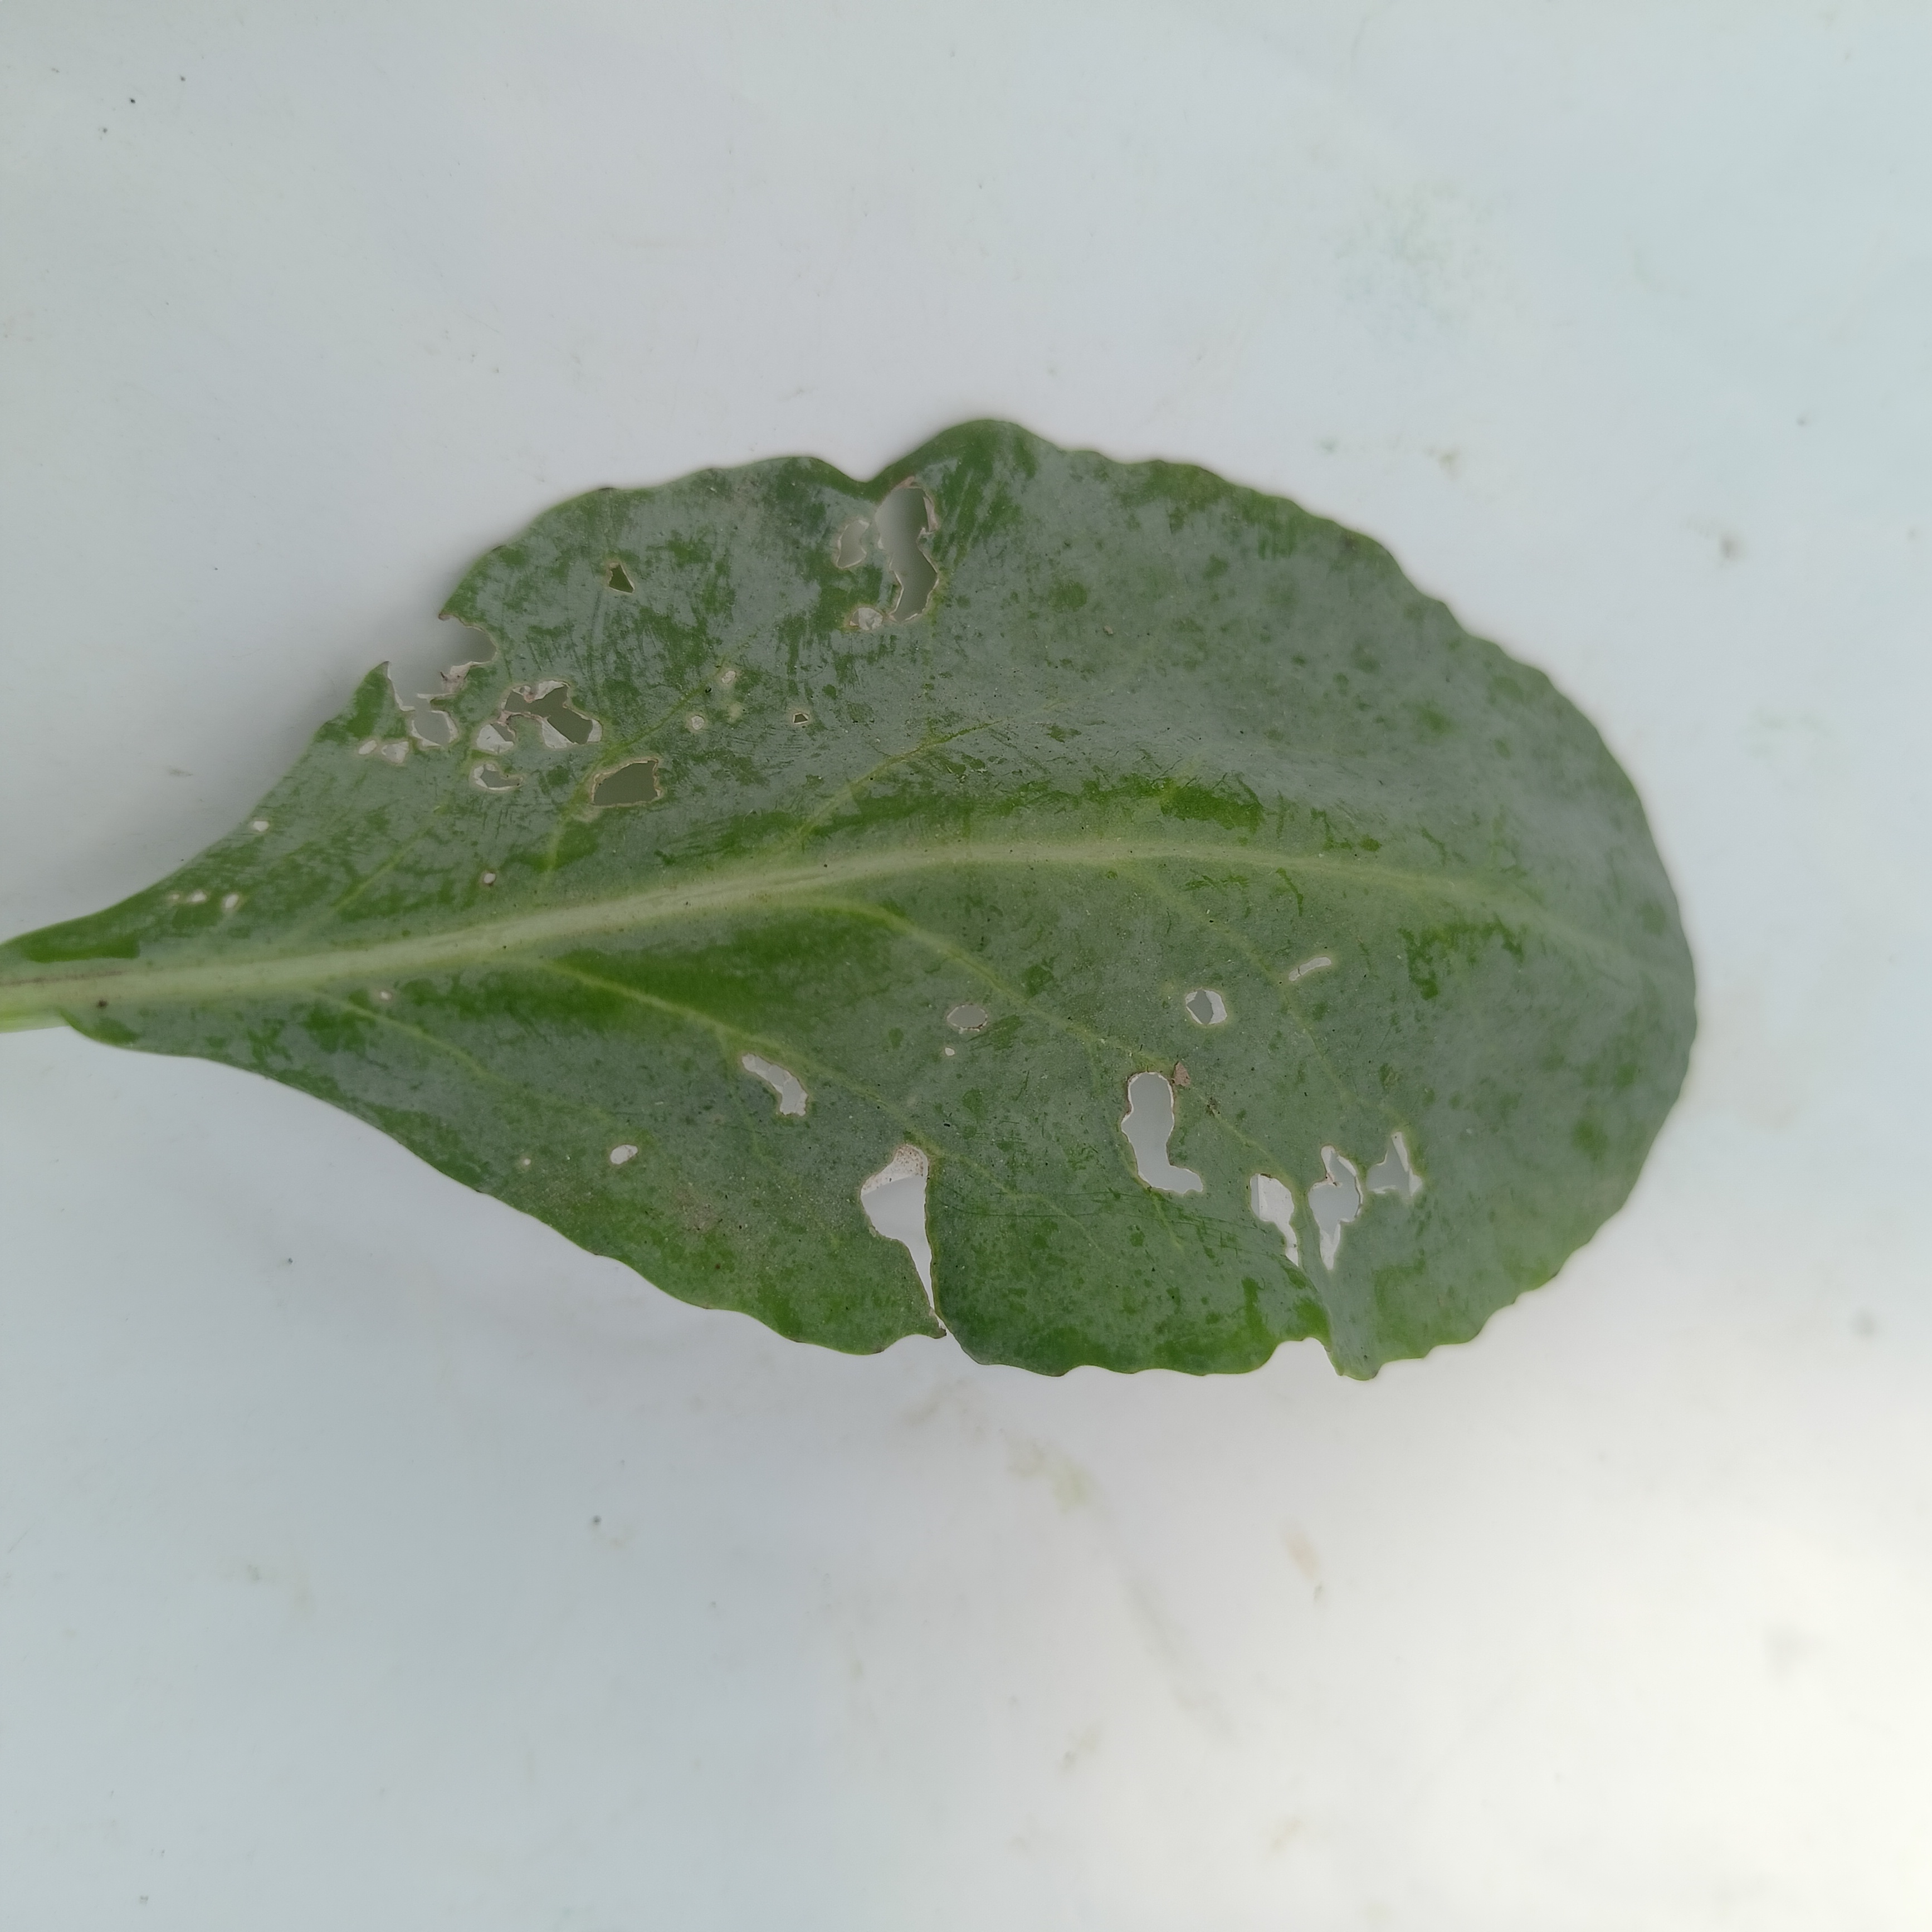
Label: Insect Hole